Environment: lab
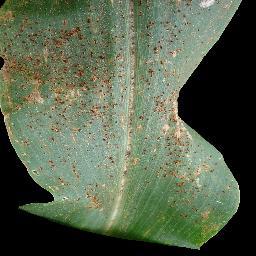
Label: common_rust